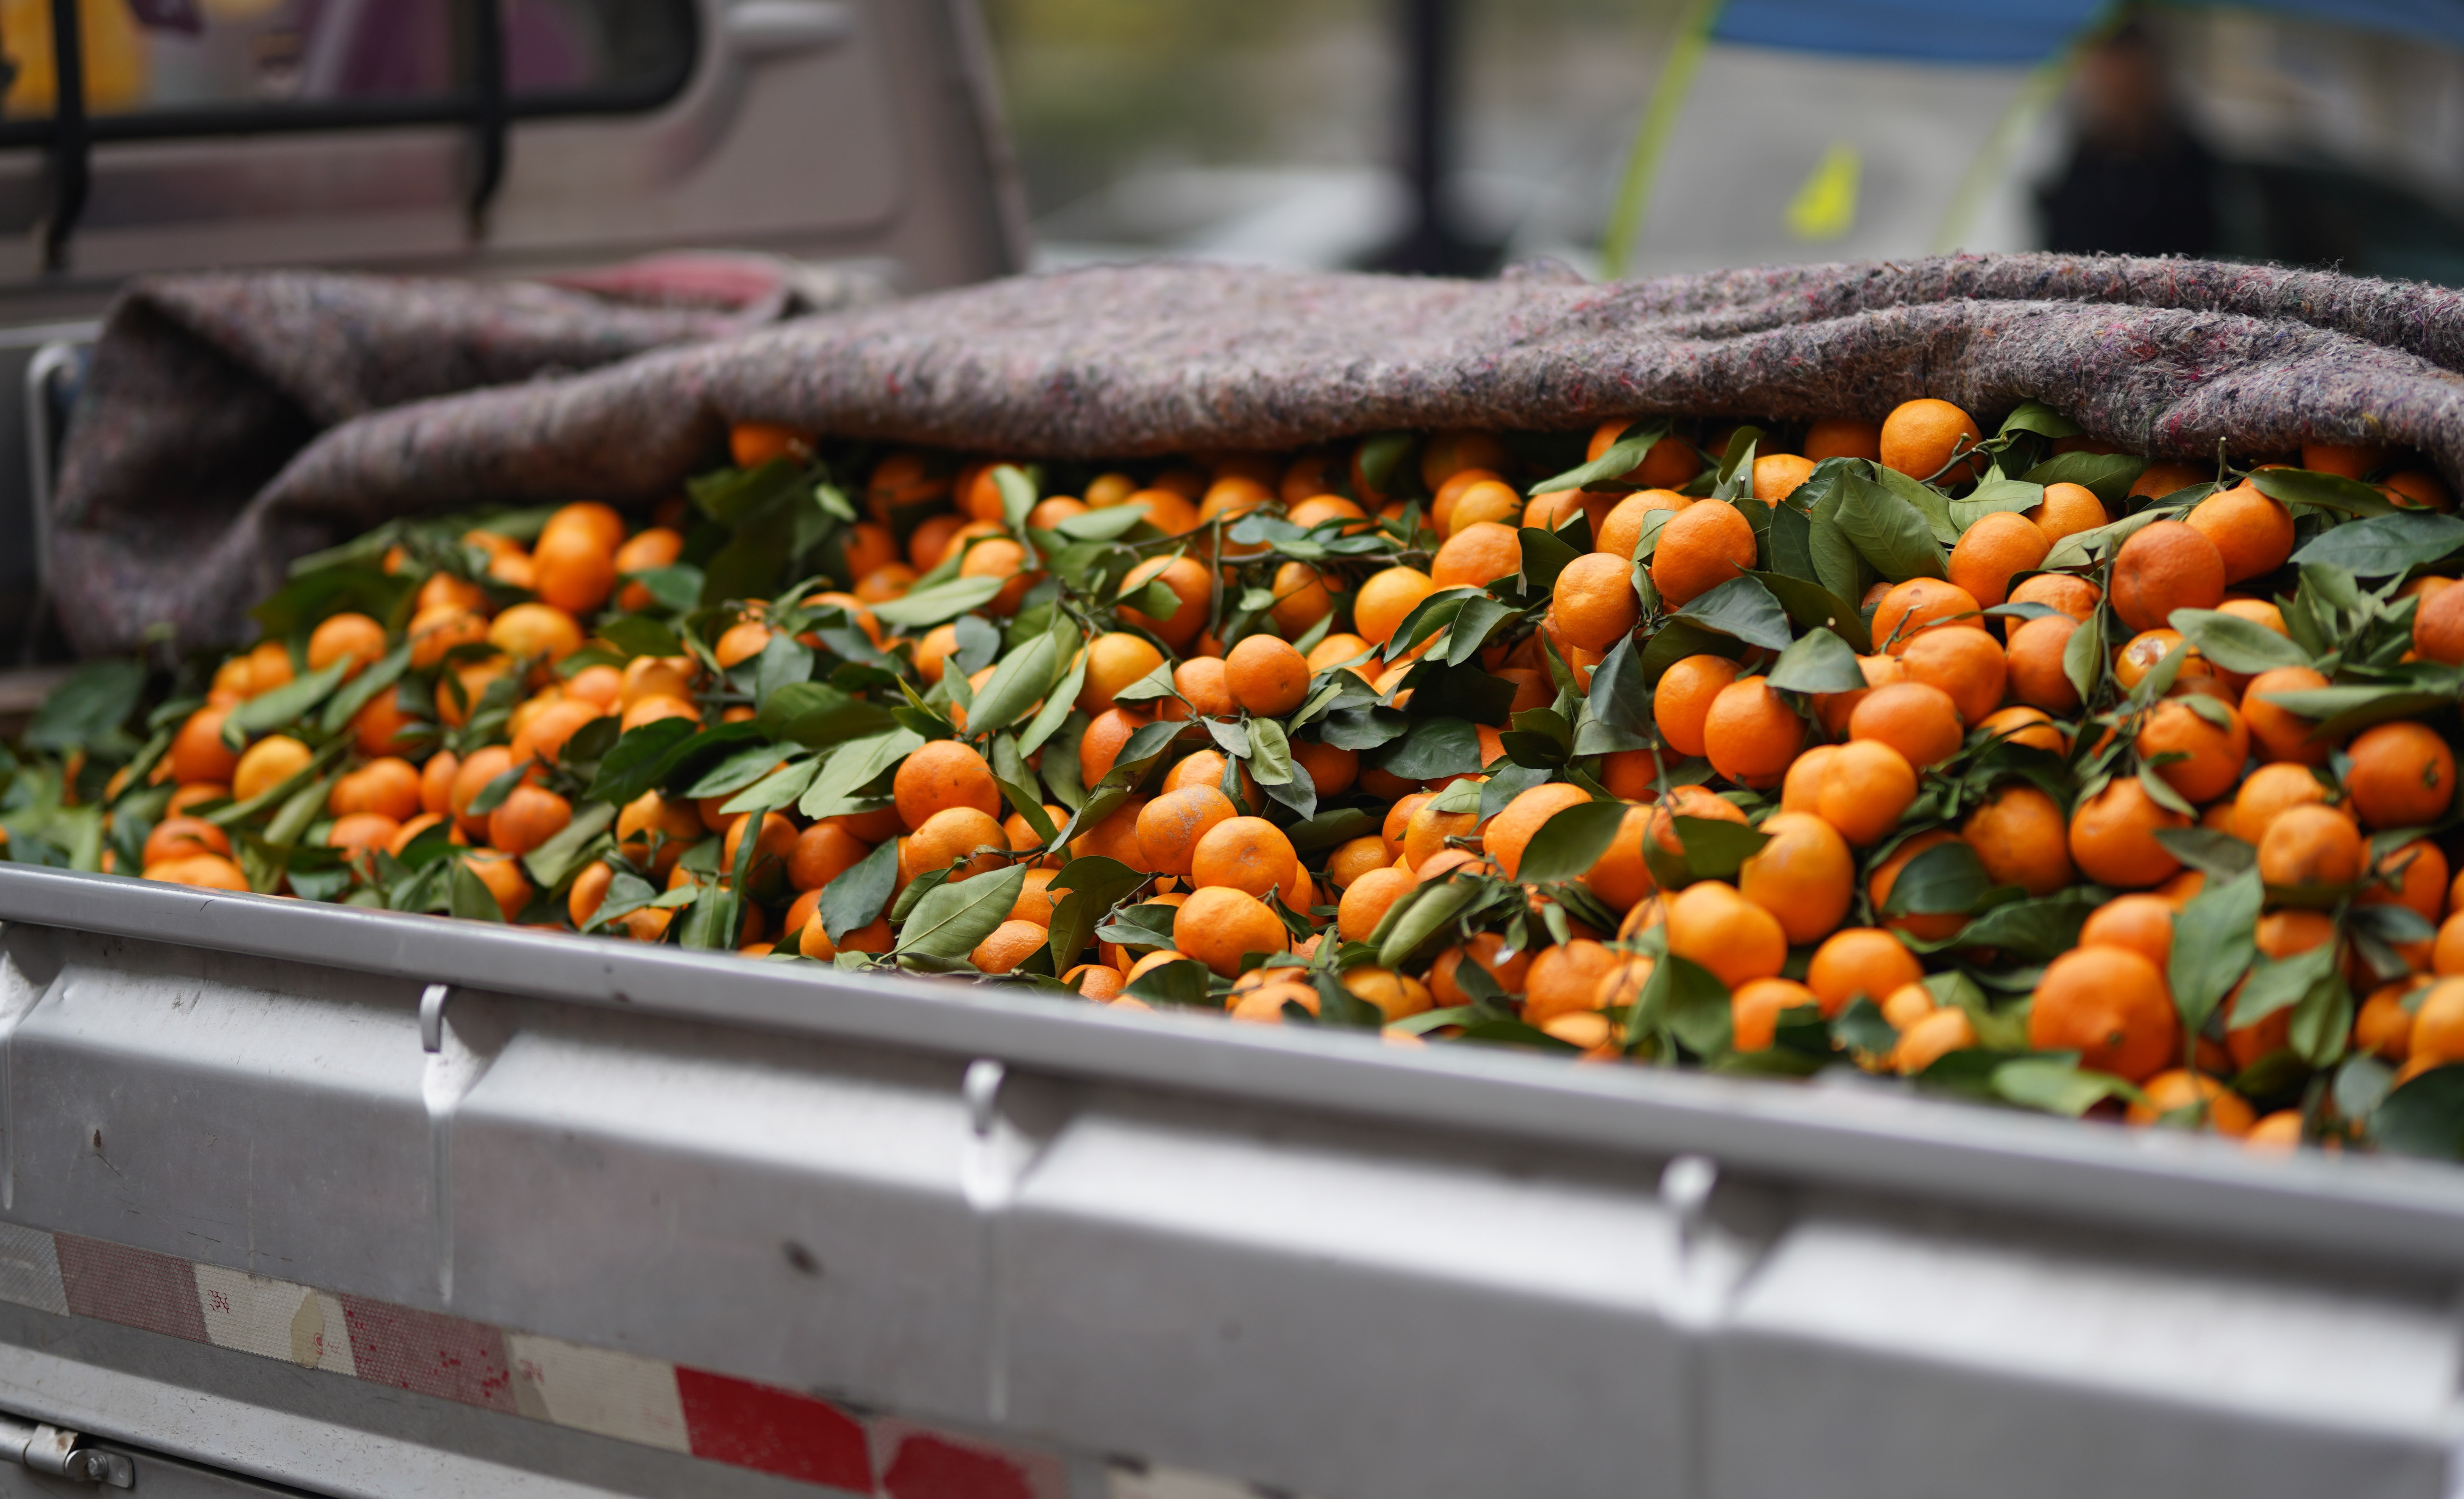
natural foods, food, vegetable, local food, plant, fruit, produce, vegetarian food, citrus, market, persimmon, whole food, cuisine, ingredient, mandarin orange, tangerine, kumquat, vegan nutrition, ebony trees and persimmons, superfood